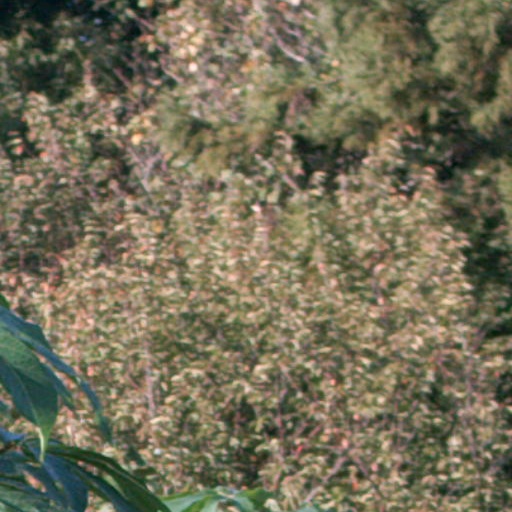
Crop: cassava